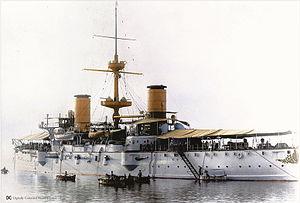
L'ARA Pueyrredón est un croiseur cuirassé de la classe Giuseppe Garibaldi lancé en 1898 à Gênes. Acheté par l'Argentine, il intègre la Marine argentine et sa Division de croiseurs cuirassés ; passant le plus clair de sa carrière en Atlantique, il devient le navire-école de la marine en 1941, succédant à l'ARA La Argentina. Il est retiré du service en 1954.